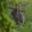
Label: rabbit